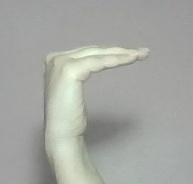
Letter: haa